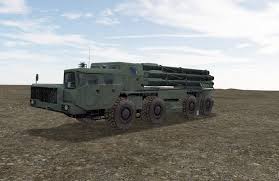
Label: BM-30